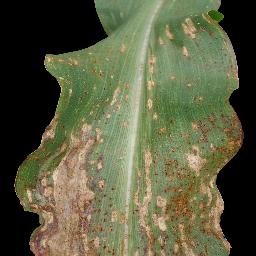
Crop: corn
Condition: (maize)_common_rust